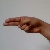
The image shows a hand gesture representing the letter 'H' in Indian Sign Language.